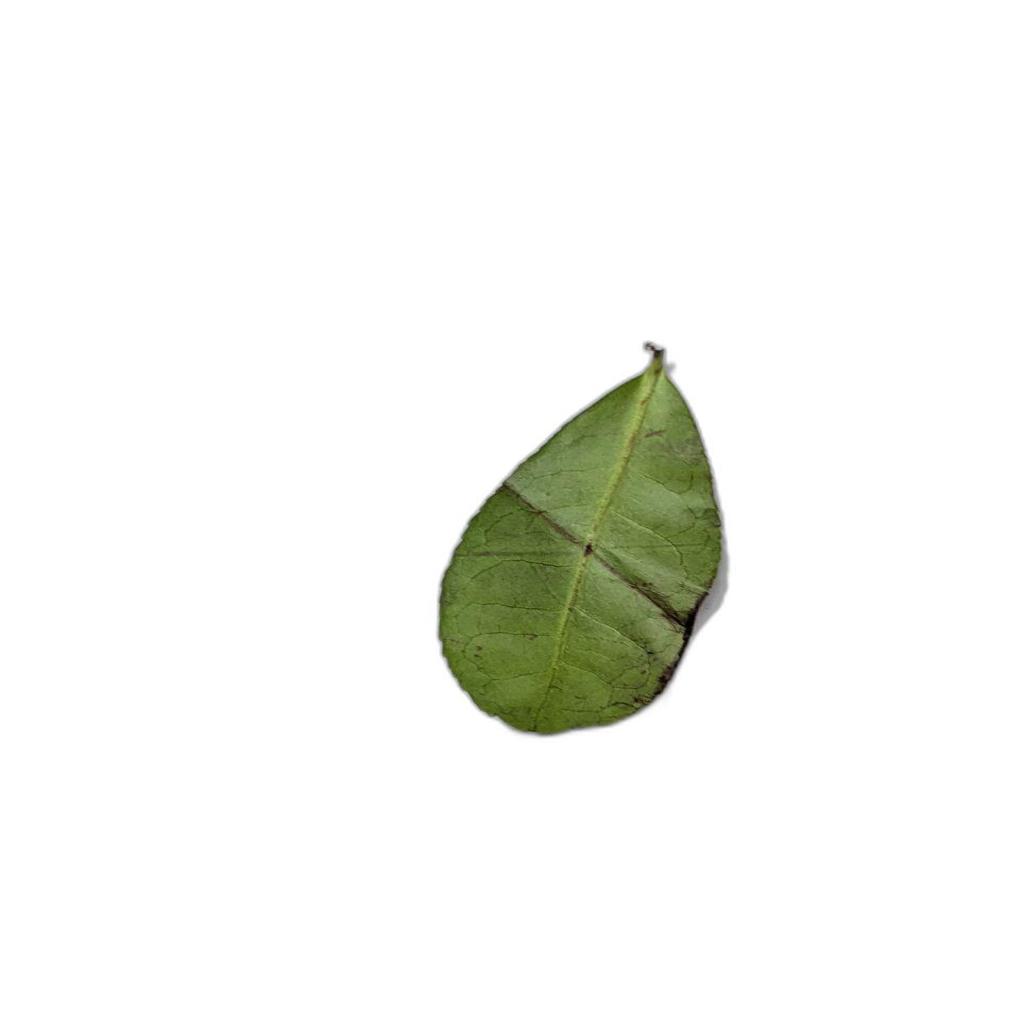
Label: Healthy